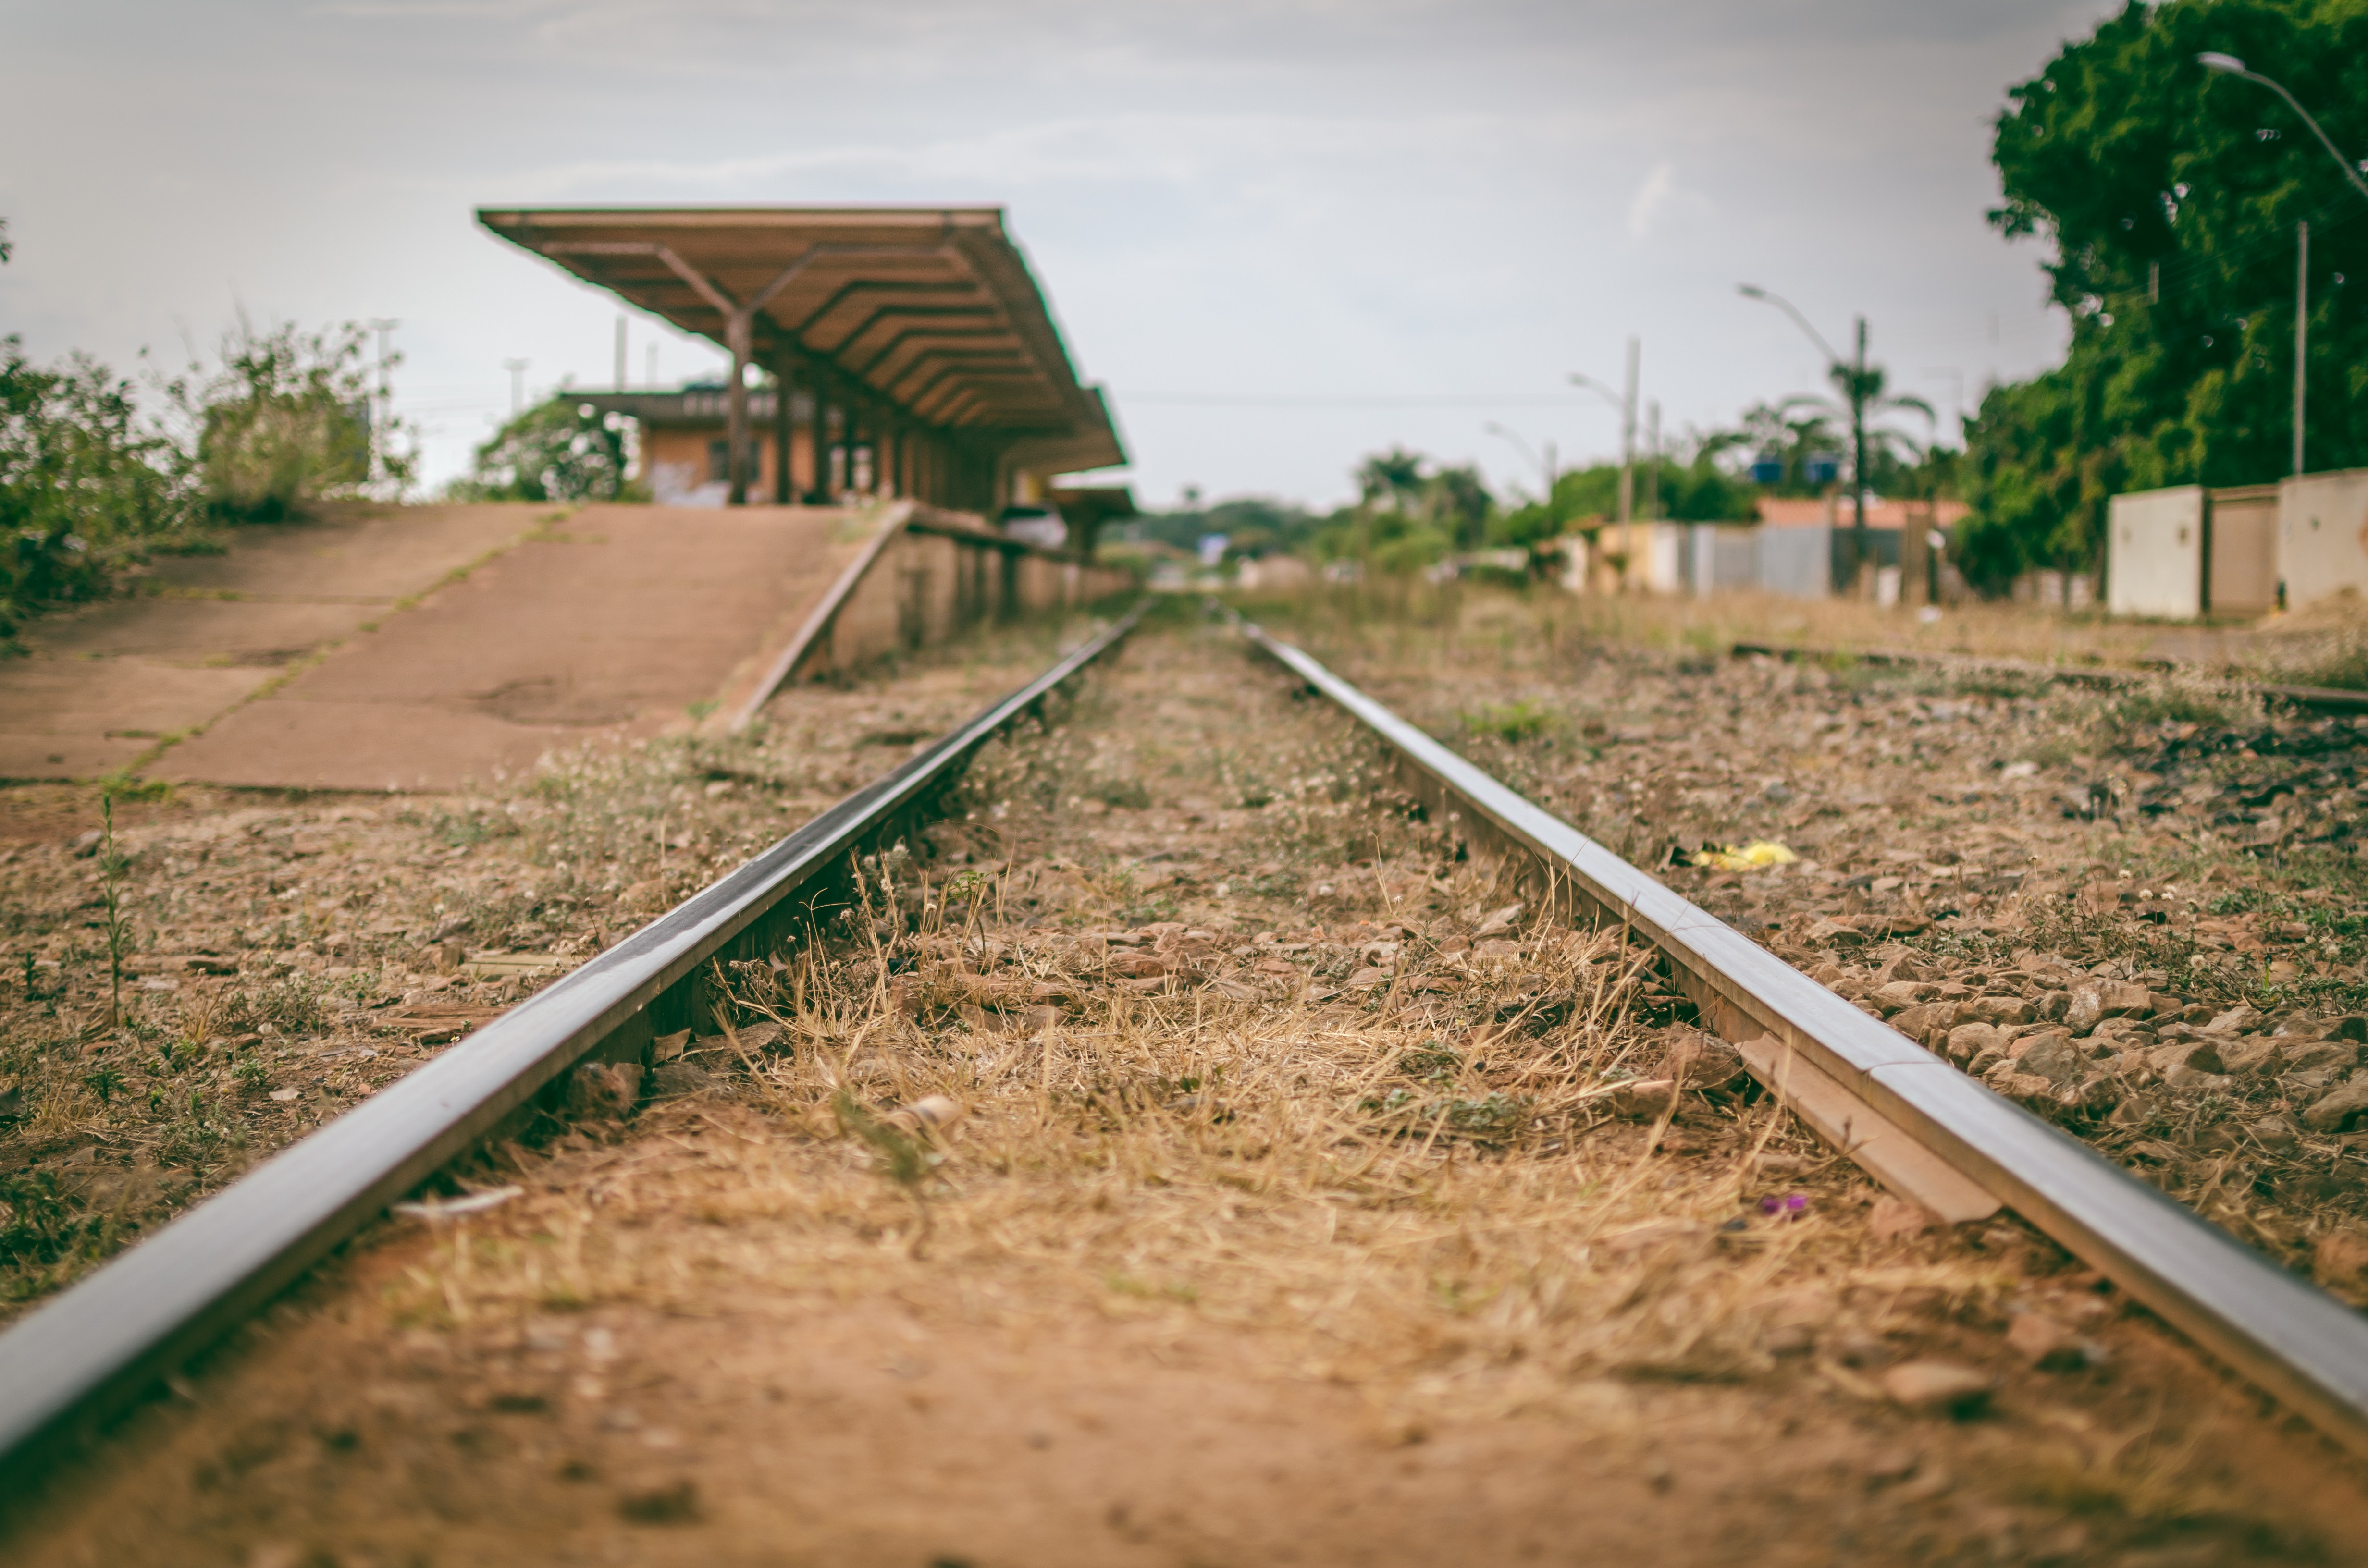
transport, track, thoroughfare, road, line, infrastructure, tree, rural area, nonbuilding structure, landscape, plant, soil, railway, parallel